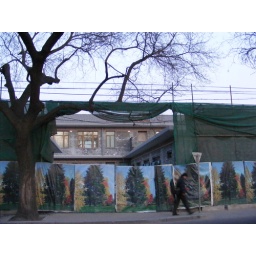
real tree in front of fake trees in front of real buildings with a curtain!! i almost exploded with glee.